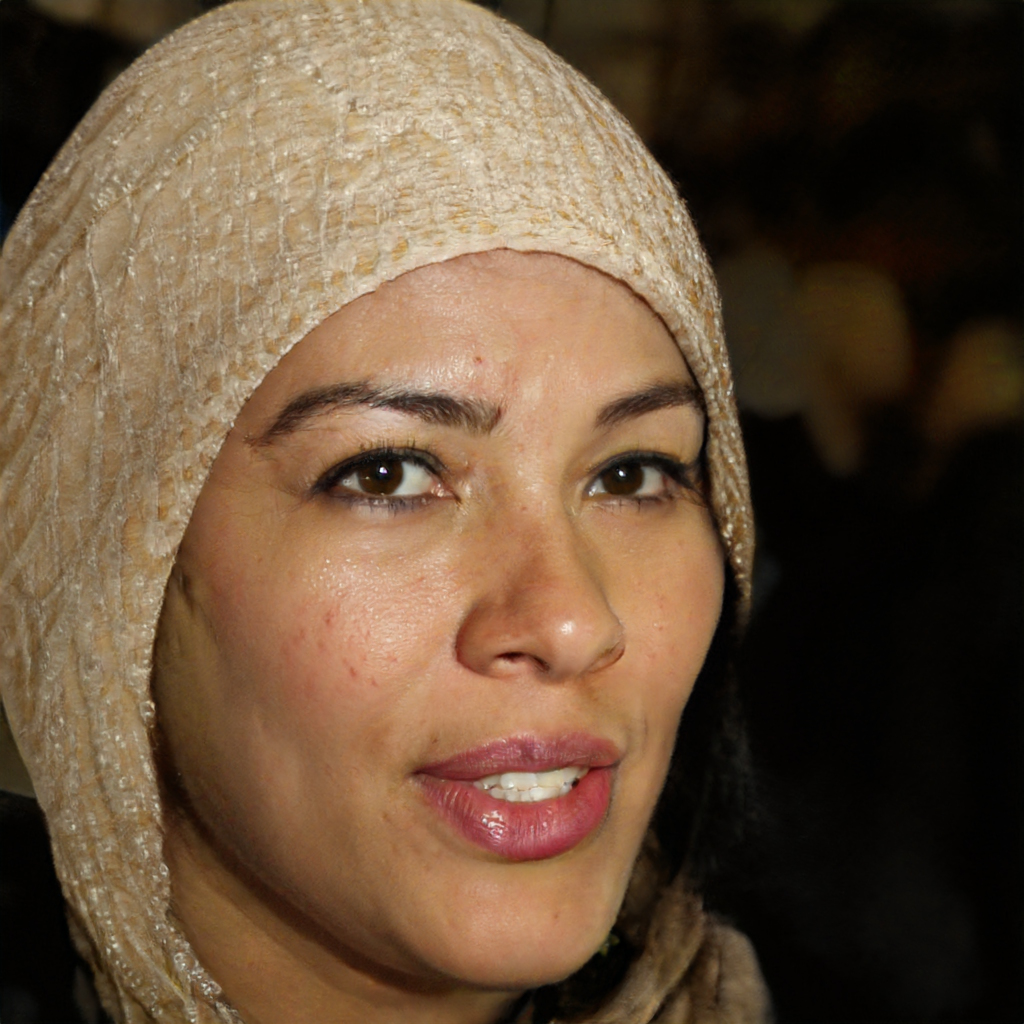
Portrait style: Real Portrait